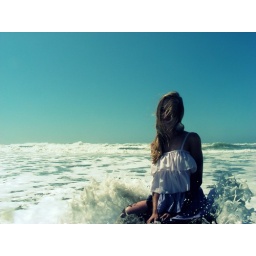
at the beach yesterday i got my sister to get in the water :) lol i love the way the water looks!